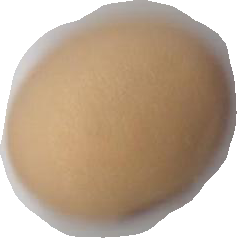
Variety: Anjasmoro